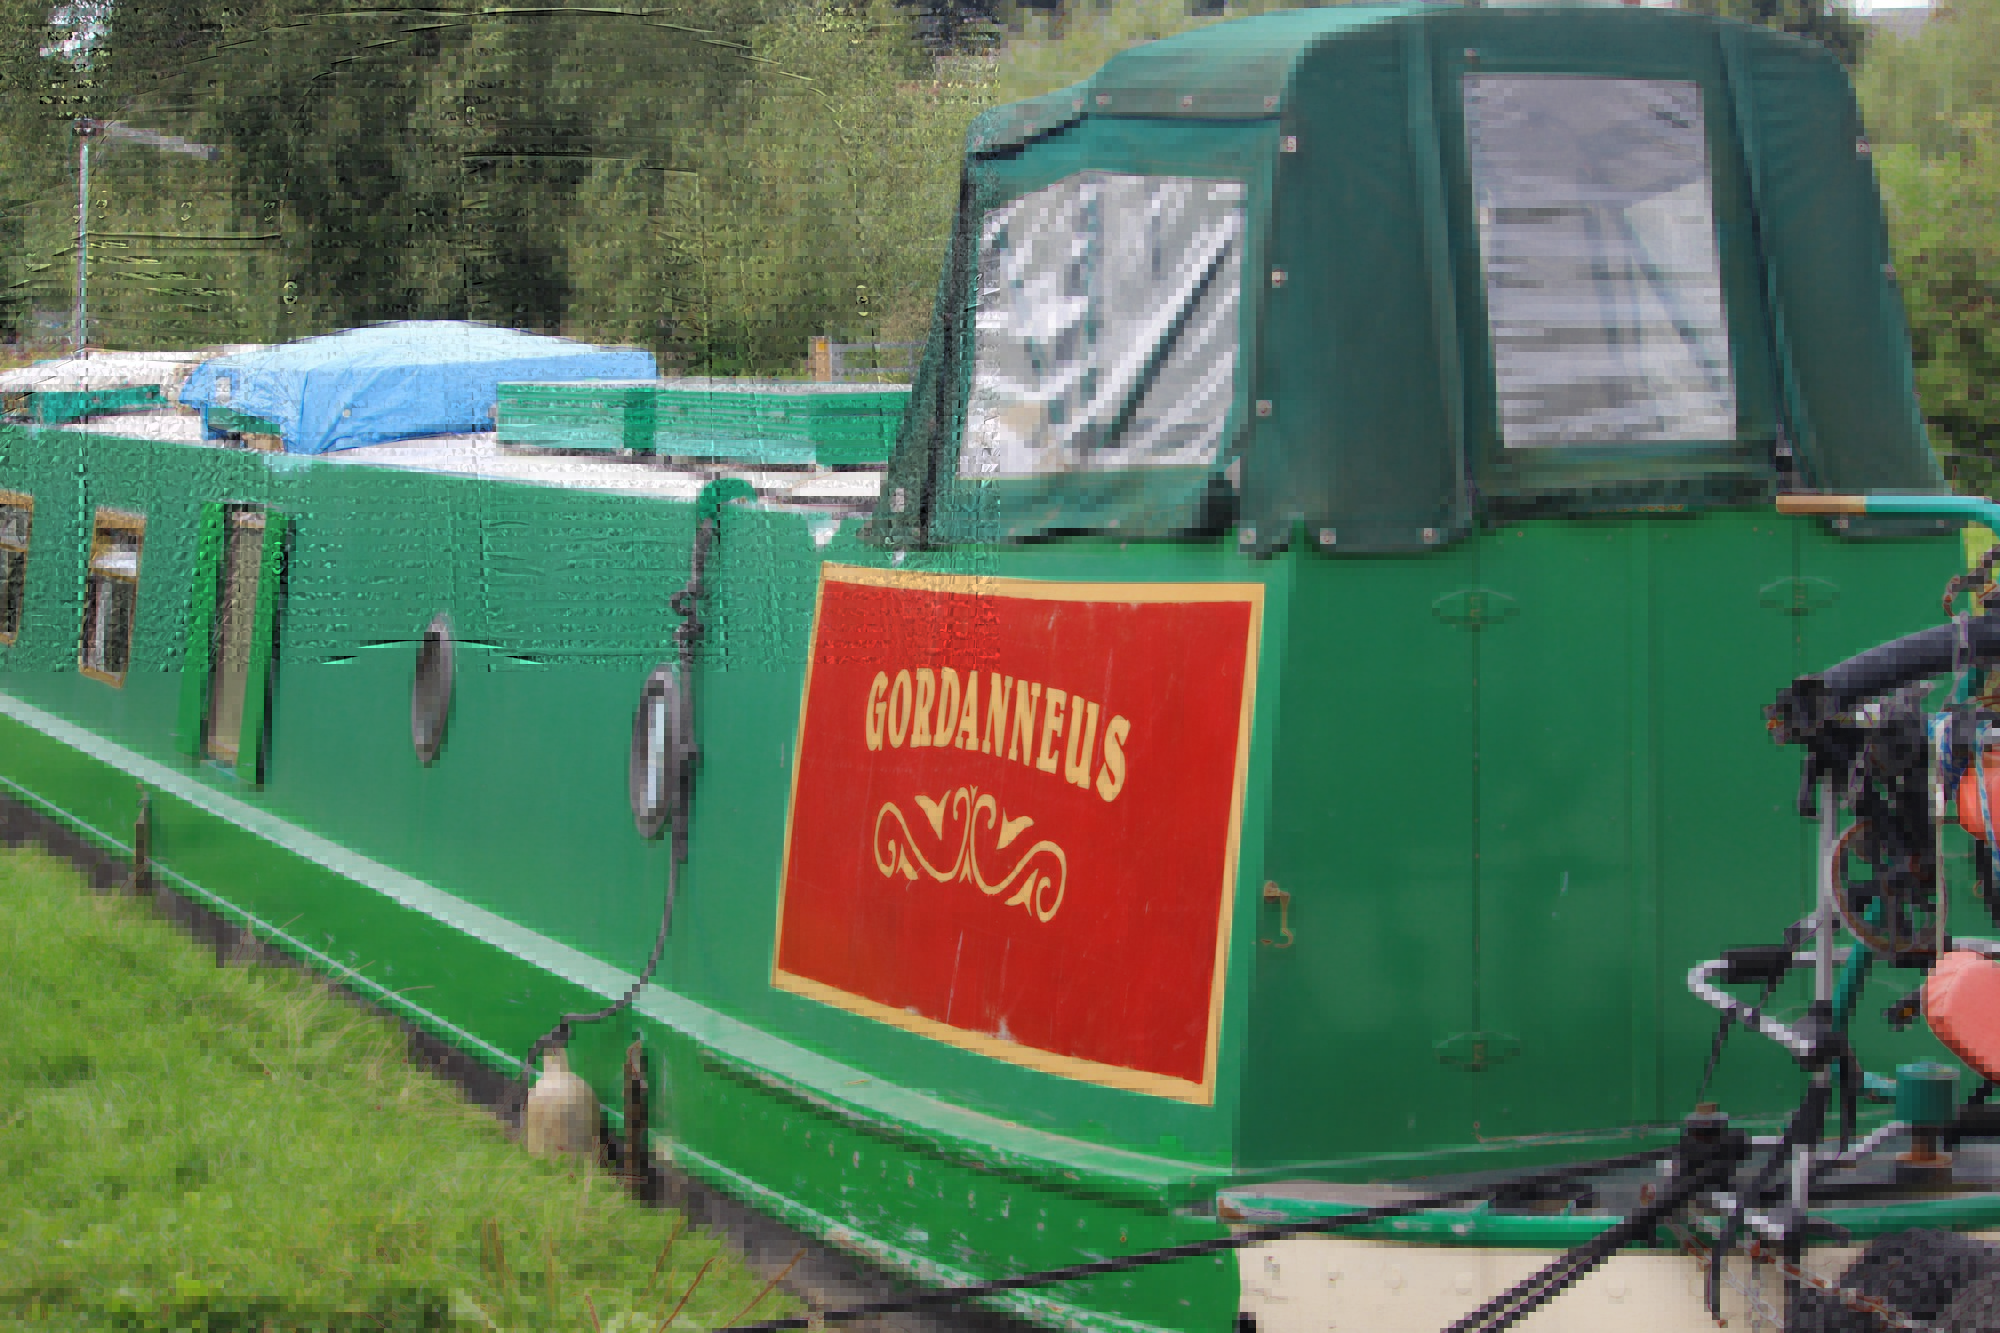
transport, vehicle, locomotive, sandbach, cheshireringcanalswalk, trentmerseycanal, wheelockwharf, wheelock, kidsgrovetomiddlewich, land vehicle, rolling stock, railroad car